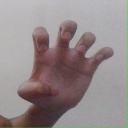
अक्षर: झ